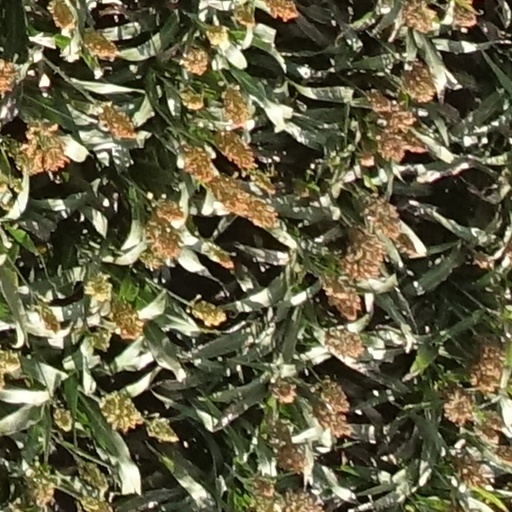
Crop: sorghum